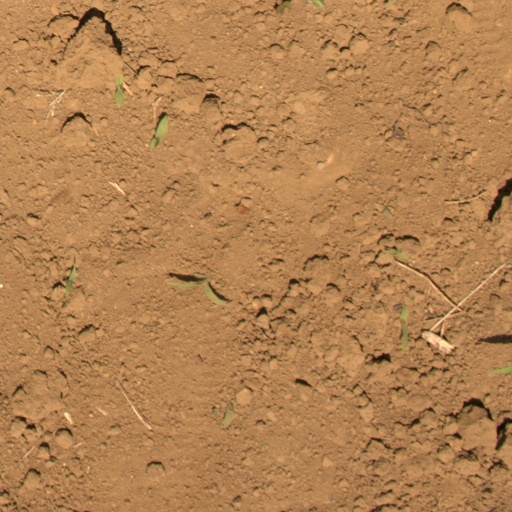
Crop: Jerusalem artichoke